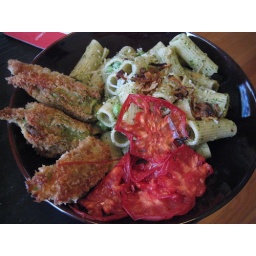
Rigitoni in mint basil pesto w/ oven dried early girls & Avocado/ Chevre stuffed squash blossoms